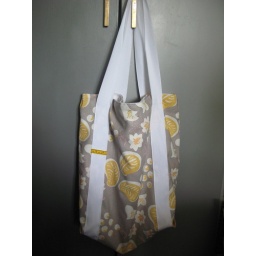
New bag in grey and yellow